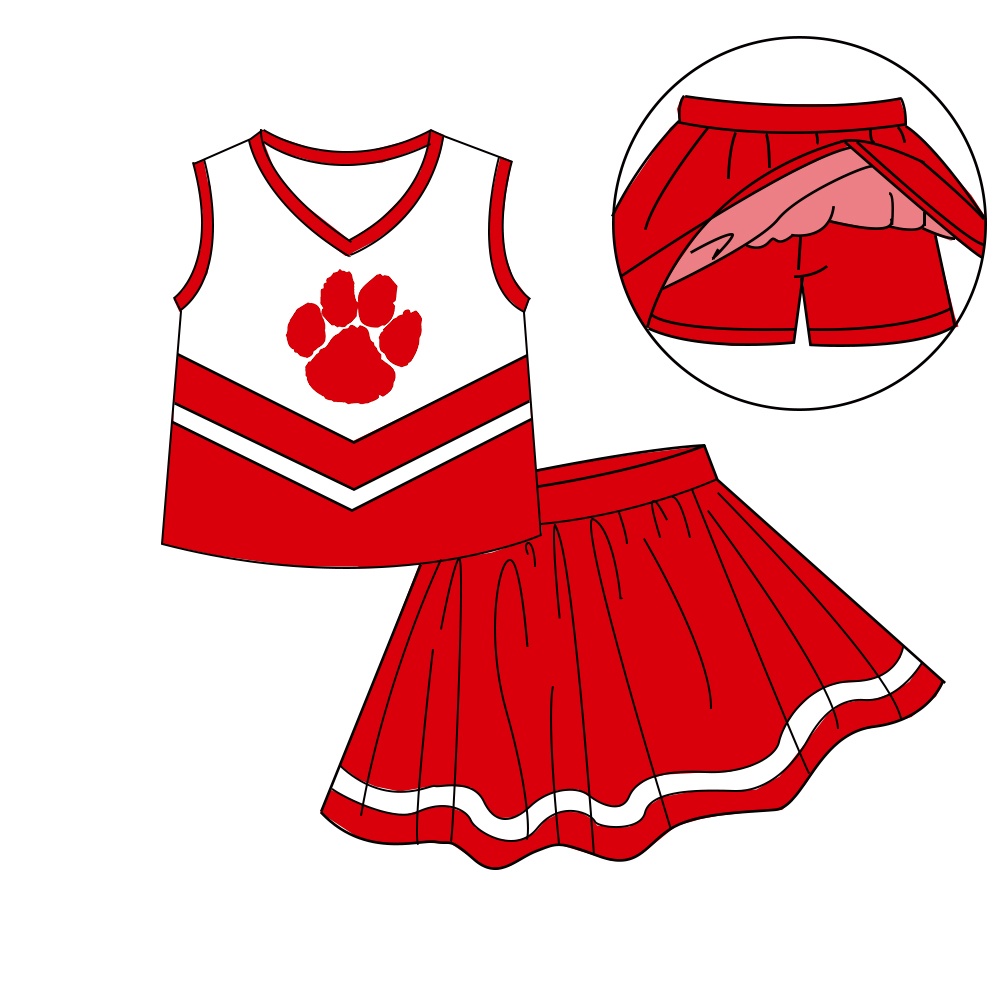
Custom  baby girls Cheerleading dress set     MOQ3  D 7.9
Brand: Babyskirts03
Category: Sporting Goods > Athletics > Cheerleading